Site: brandenburg
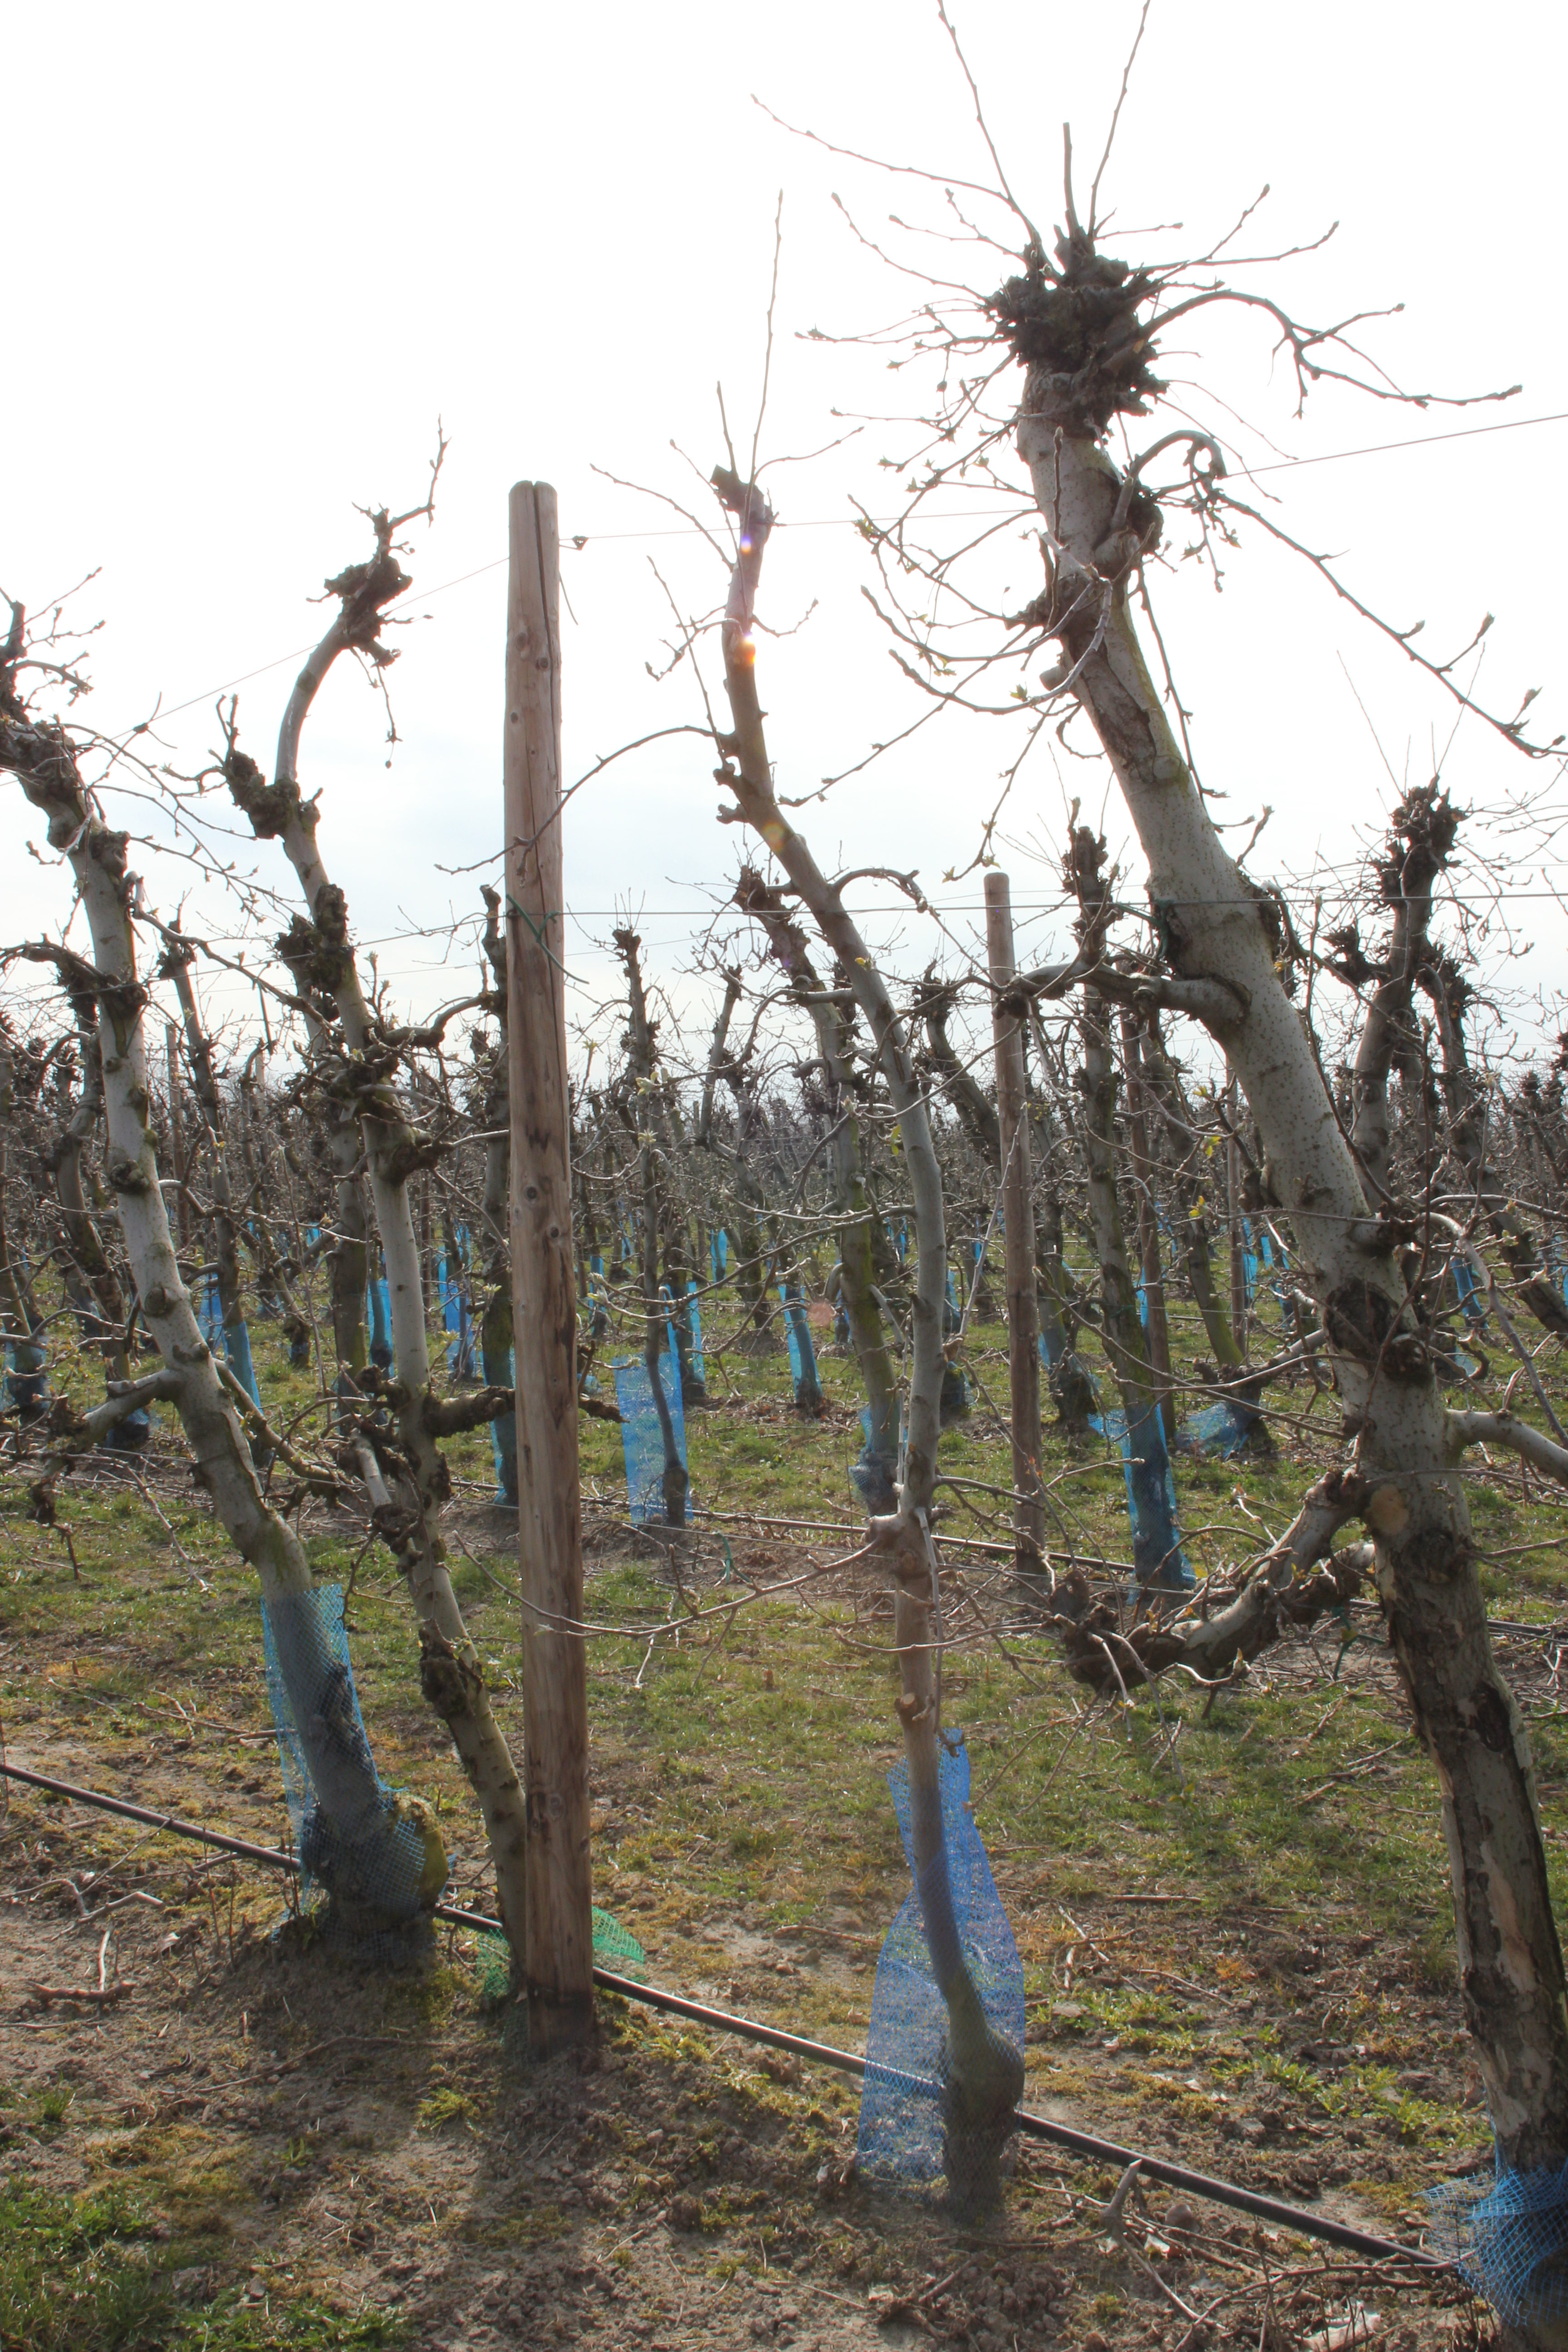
Growth stage (BBCH 54): Inflorescence emergence